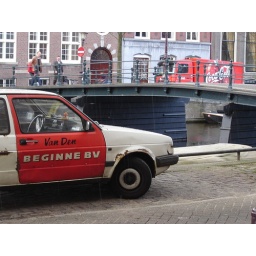
An old car of Holland is taken over by the Coca Cola bus on the background